Israeli National Road Race Championships

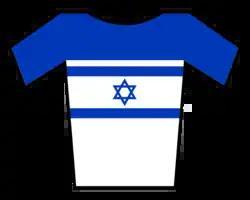
Jersey worn by the champion

The Israeli National Road Race Championships are held annually to decide the cycling champions in the road race discipline, across various categories. The winners of each event are awarded with a symbolic cycling jersey, just like the national flag, these colours can be worn by the rider at other road racing events in the country to show their status as national champion. The champion's stripes can be combined into a sponsored rider's team kit design for this purpose.